Battle of San Domingo

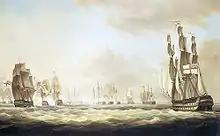
"The Battle of San Domingo, 6 February 1806, with H.M.S. Canopus Joining the Action", Thomas Lyde Hornbrook

At 08:00 Duckworth's ships divided into two divisions, a westerly line to windward under Duckworth with "Superb", "Northumberland", and , and an eastern line under Louis with "Canopus", and "Atlas". The British frigates were gathered in formation to the west of the British lines, awaiting orders to assist if required. Over the next two hours the British slowly closed with the French squadron, the British divisions breaking up as the faster ships outpaced the slower. Louis' squadron fell behind Duckworth's, while "Agamemnon" dropped behind the other three vessels in her division, which otherwise remained in a tight formation. A slight shift in the wind allowed Leissègues to adjust his direction to the southwest, but the close presence of the land restricted French movements. Keats and his crew having accompanied Nelson in the pursuit of Villeneuve to the West Indies were still lamenting having missed Trafalgar. Keats silently suspended a portrait of Nelson from the mizzen stay before addressing the men in a manner intended to encourage enthusiasm for the cause in the coming battle. With the band playing ‘God save the King’ and ‘Nelson of the Nile’ the Superb having made up all ground on the fleeing enemy fired her starboard broadside as she was laid up against the Imperiale, the largest ship in the French navy before the conflict became general. In a few minutes Northumberland was engaged with the Alexandre and Imperiale, quickly followed by the Spencer who made the Diomede her more immediate opponent.